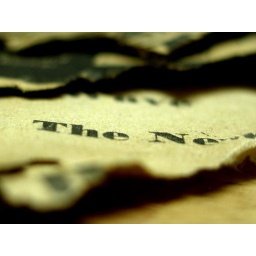
This paper was found in the walls of our house when we were remodeling.